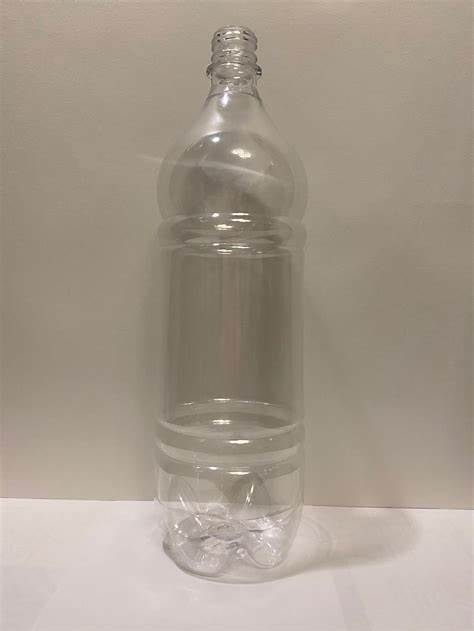
Waste category: plastic